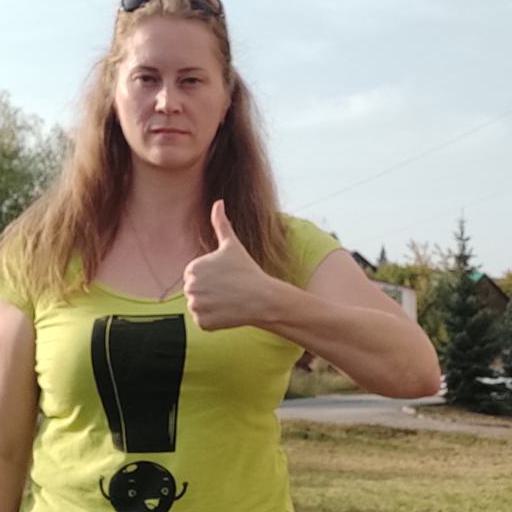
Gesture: like